Cinema Insomnia

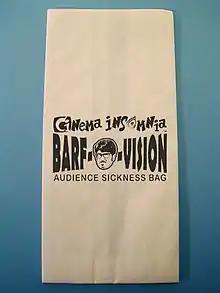
Barf-O-Vision bag

"Cinema Insomnia" has aired weekly on over 34 broadcast stations including KXTV ABC News10 (Sacramento, Stockton, Modesto, California), KEJB 43 (Louisiana), KTEH 54 (San Jose, Oakland, San Francisco), WOTH (Cincinnati), and WAOH-LP (Cleveland). It also is shown on hundreds of cable systems via MavTV (national), MATA14 (Wisconsin), Cox 71 (Virginia) and Cox 99 (Indiana).